Pressed Steel Car Company

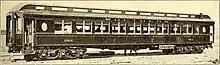
Passenger car for the Southern Railway, 1909

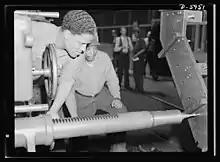
A skilled machine operator makes parts for medium tanks at the Hegewisch, Chicago, plant in 1942

The Pressed Steel Car Company of Pittsburgh came into existence 17 February 1899 and was an amalgamation of the Schoen Pressed Steel Company, Pittsburgh, and the British company, the Fox Solid Pressed Steel Company, set up in 1889 in Joliet, 30 miles southwest of Chicago.